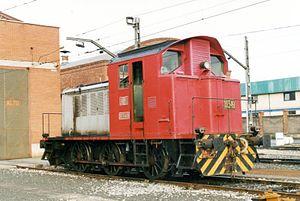
Renfe 10349 à Miranda del Ebro. Español: La locomotora 10349 (303.049) en Miranda de Ebro.
La série 303 est une série de locotracteurs de la Renfe.